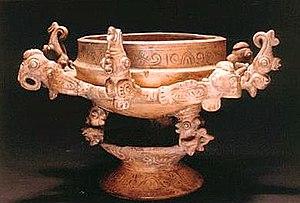
La préhistoire du Brésil couvre la période qui commence avec les premiers peuplements humains du territoire brésilien et qui s'achève à l'arrivée des colonisateurs portugais en 1500. Selon les datations les plus audacieuses, sources de controverses, le peuplement progressif du territoire brésilien aurait débuté il y a plus de 40 000 ans, voire 50 000 ans, le consensus scientifique considère que les premiers peuplements humains dans la région sont plus proches de 12 000 ans avant le présent.